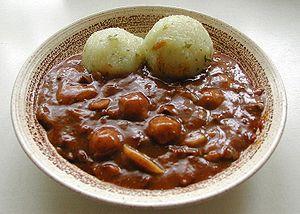
La soupe à la fausse tortue est une soupe anglaise créée au milieu du XVIIIᵉ siècle comme copie bon marché de la soupe de tortue verte.